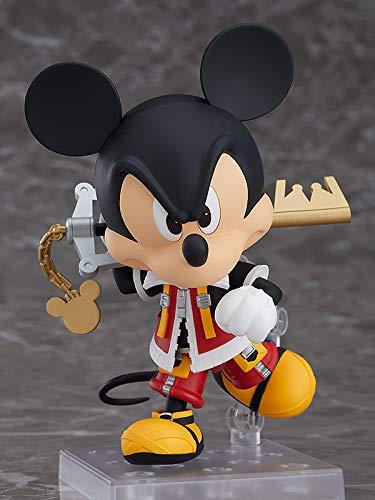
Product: Good Smile Kingdom Hearts II: Mickey Nendoroid Action Figure
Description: Highly articulated to recreate lively poses from the game.
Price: $31.02
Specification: ProductDimensions:1.5x1.5x3.9inches|ItemWeight:8.5ounces|ShippingWeight:8.5ounces(Viewshippingratesandpolicies)|ASIN:B07N1NRL5J|Itemmodelnumber:-|Manufacturerrecommendedage:15yearsandup